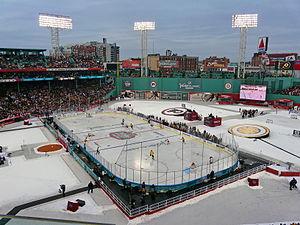
La Classique hivernale de la LNH 2010 est la troisième édition de la Classique hivernale de la Ligue nationale de hockey, une partie annuelle de hockey sur glace disputée à l'extérieur. La partie opposant les Flyers de Philadelphie aux Bruins de Boston est jouée le 1ᵉʳ janvier 2010 au Fenway Park de Boston dans le Massachusetts. Les Bruins gagnent la partie 2-1 en prolongation.